Rosa Parks

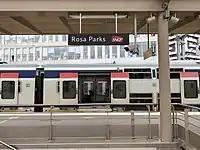
A photo of a railway station with a train passing by. The sign says Rosa PArks SNCF

In 2014, a statue of Parks was dedicated at the Essex Government Complex in Newark, New Jersey. Rosa Parks station opened in Paris, France in 2015. In 2016, Parks's former residence in Detroit was threatened with demolition. A Berlin-based American artist, Ryan Mendoza, arranged to have the house disassembled, moved to his garden in Germany, and partly restored and converted into a museum honoring Parks. In 2018, the house was moved back to the United States. While Brown University was initially planning to exhibit the house, the display was cancelled. The house was eventually exhibited at the WaterFire Arts Center in Providence, Rhode Island. Also in 2018, "Continuing the Conversation", a public sculpture of Parks, was unveiled on the main campus of Georgia Tech. Another statue of Parks was unveiled in Montgomery in 2019. In 2021, a bust of Rosa Parks was added to the Oval Office when Joe Biden began his presidency. A statue of Parks was approved for the Alabama State Capitol grounds in 2023.